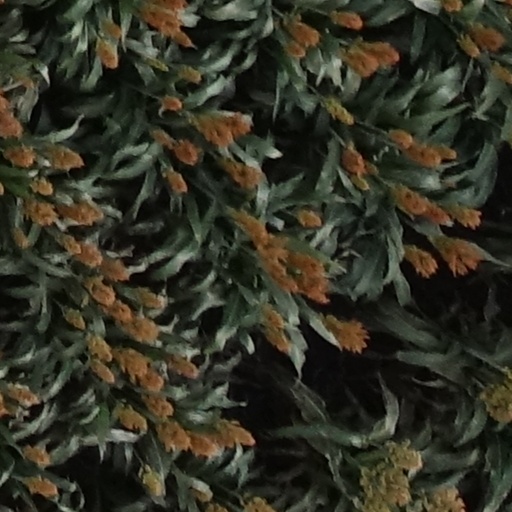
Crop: sorghum